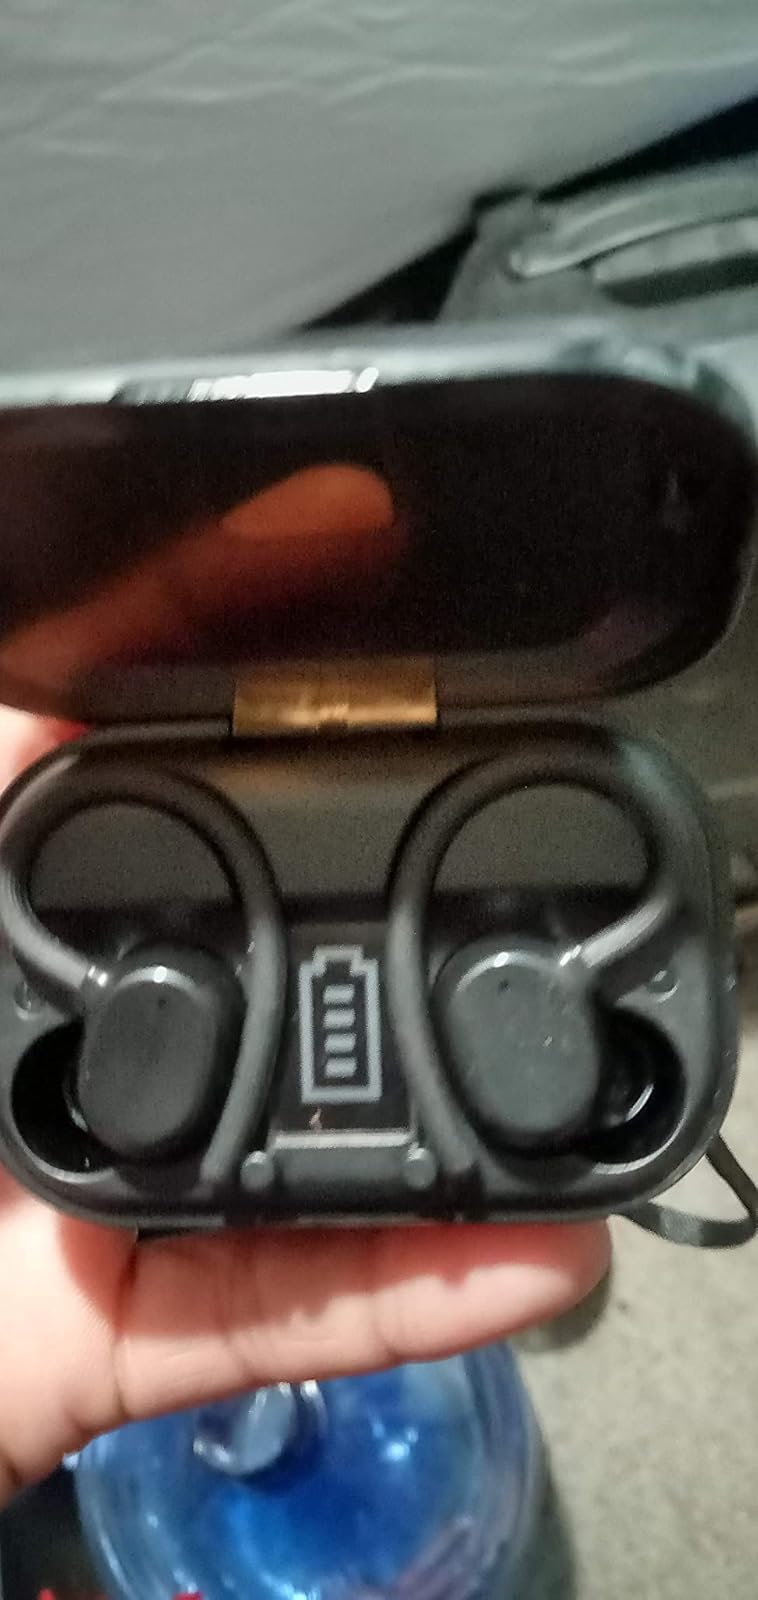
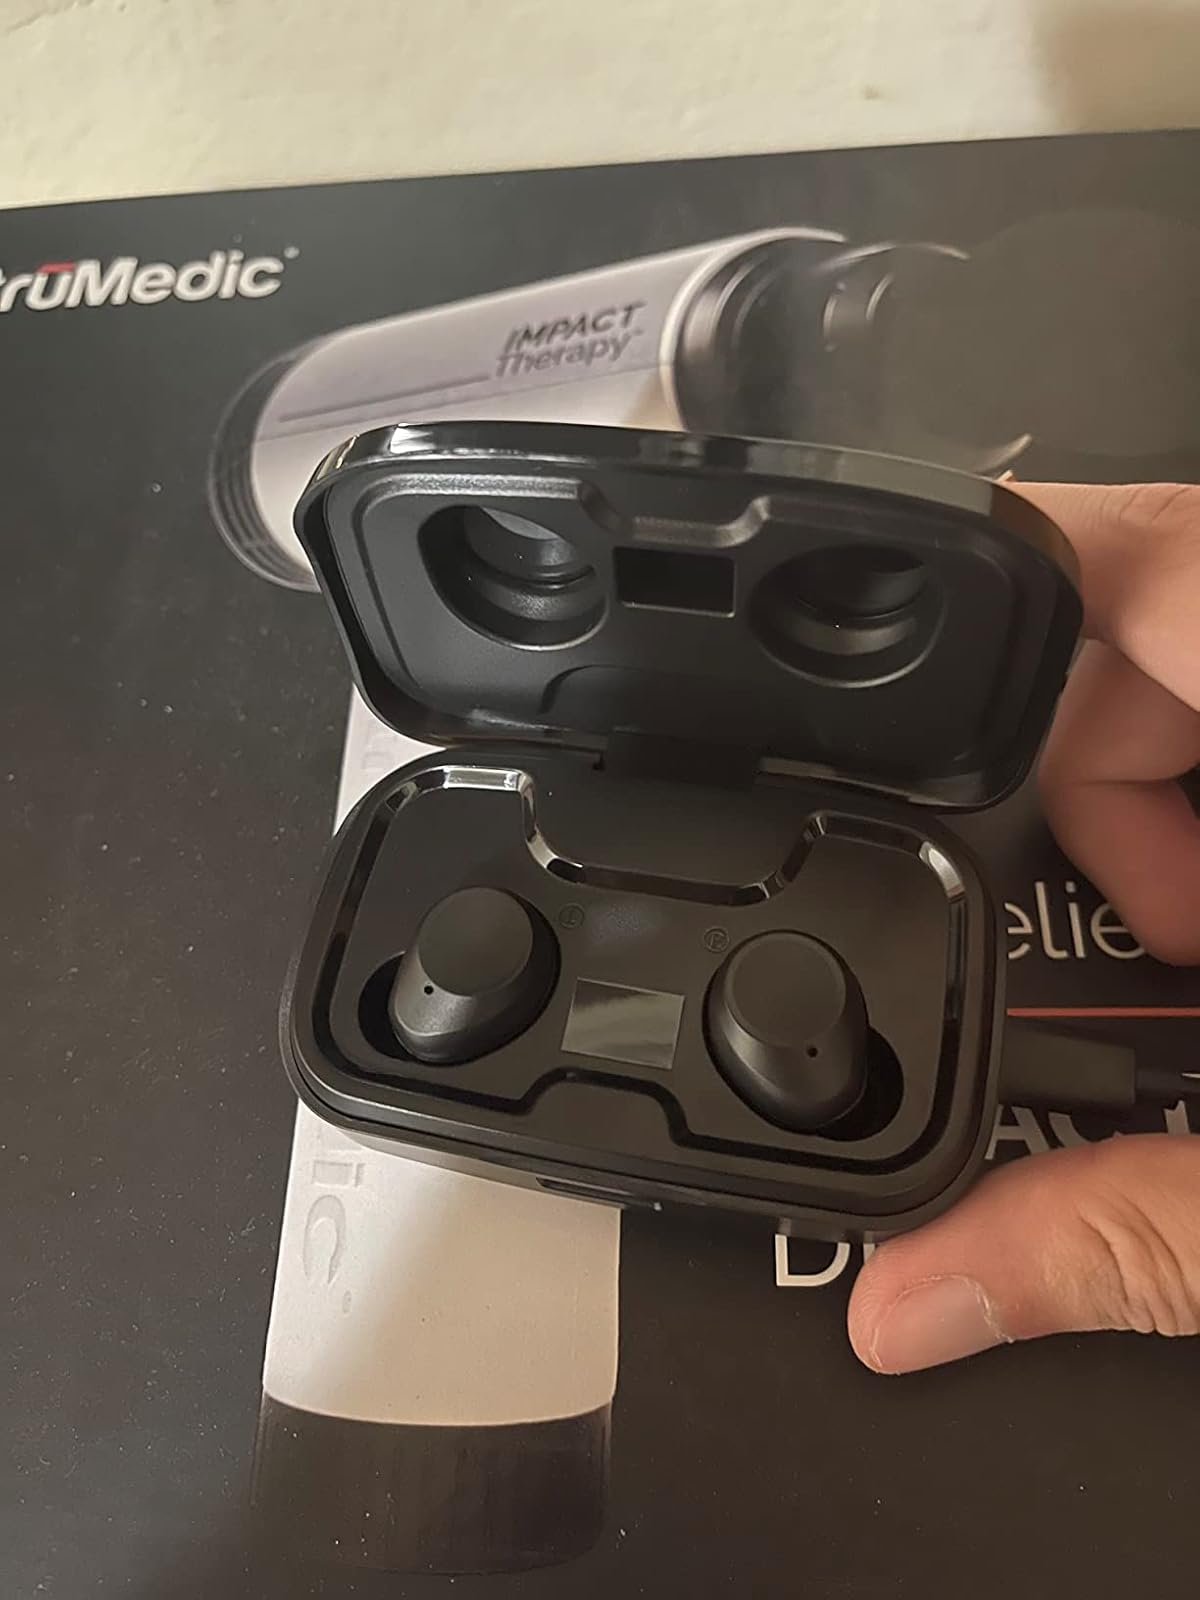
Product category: earbuds
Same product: no